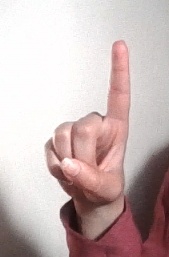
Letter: bb